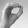
ASL letter: O